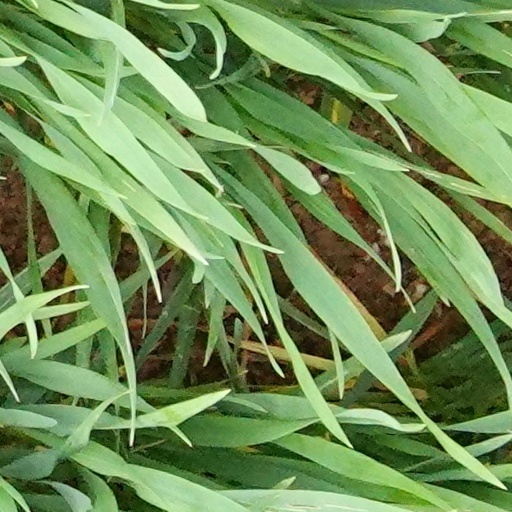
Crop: wheat